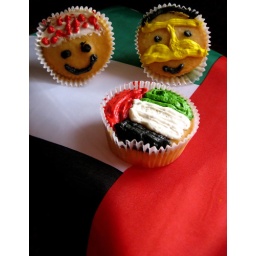
cup cakes done by sis :D